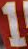
Number: 1